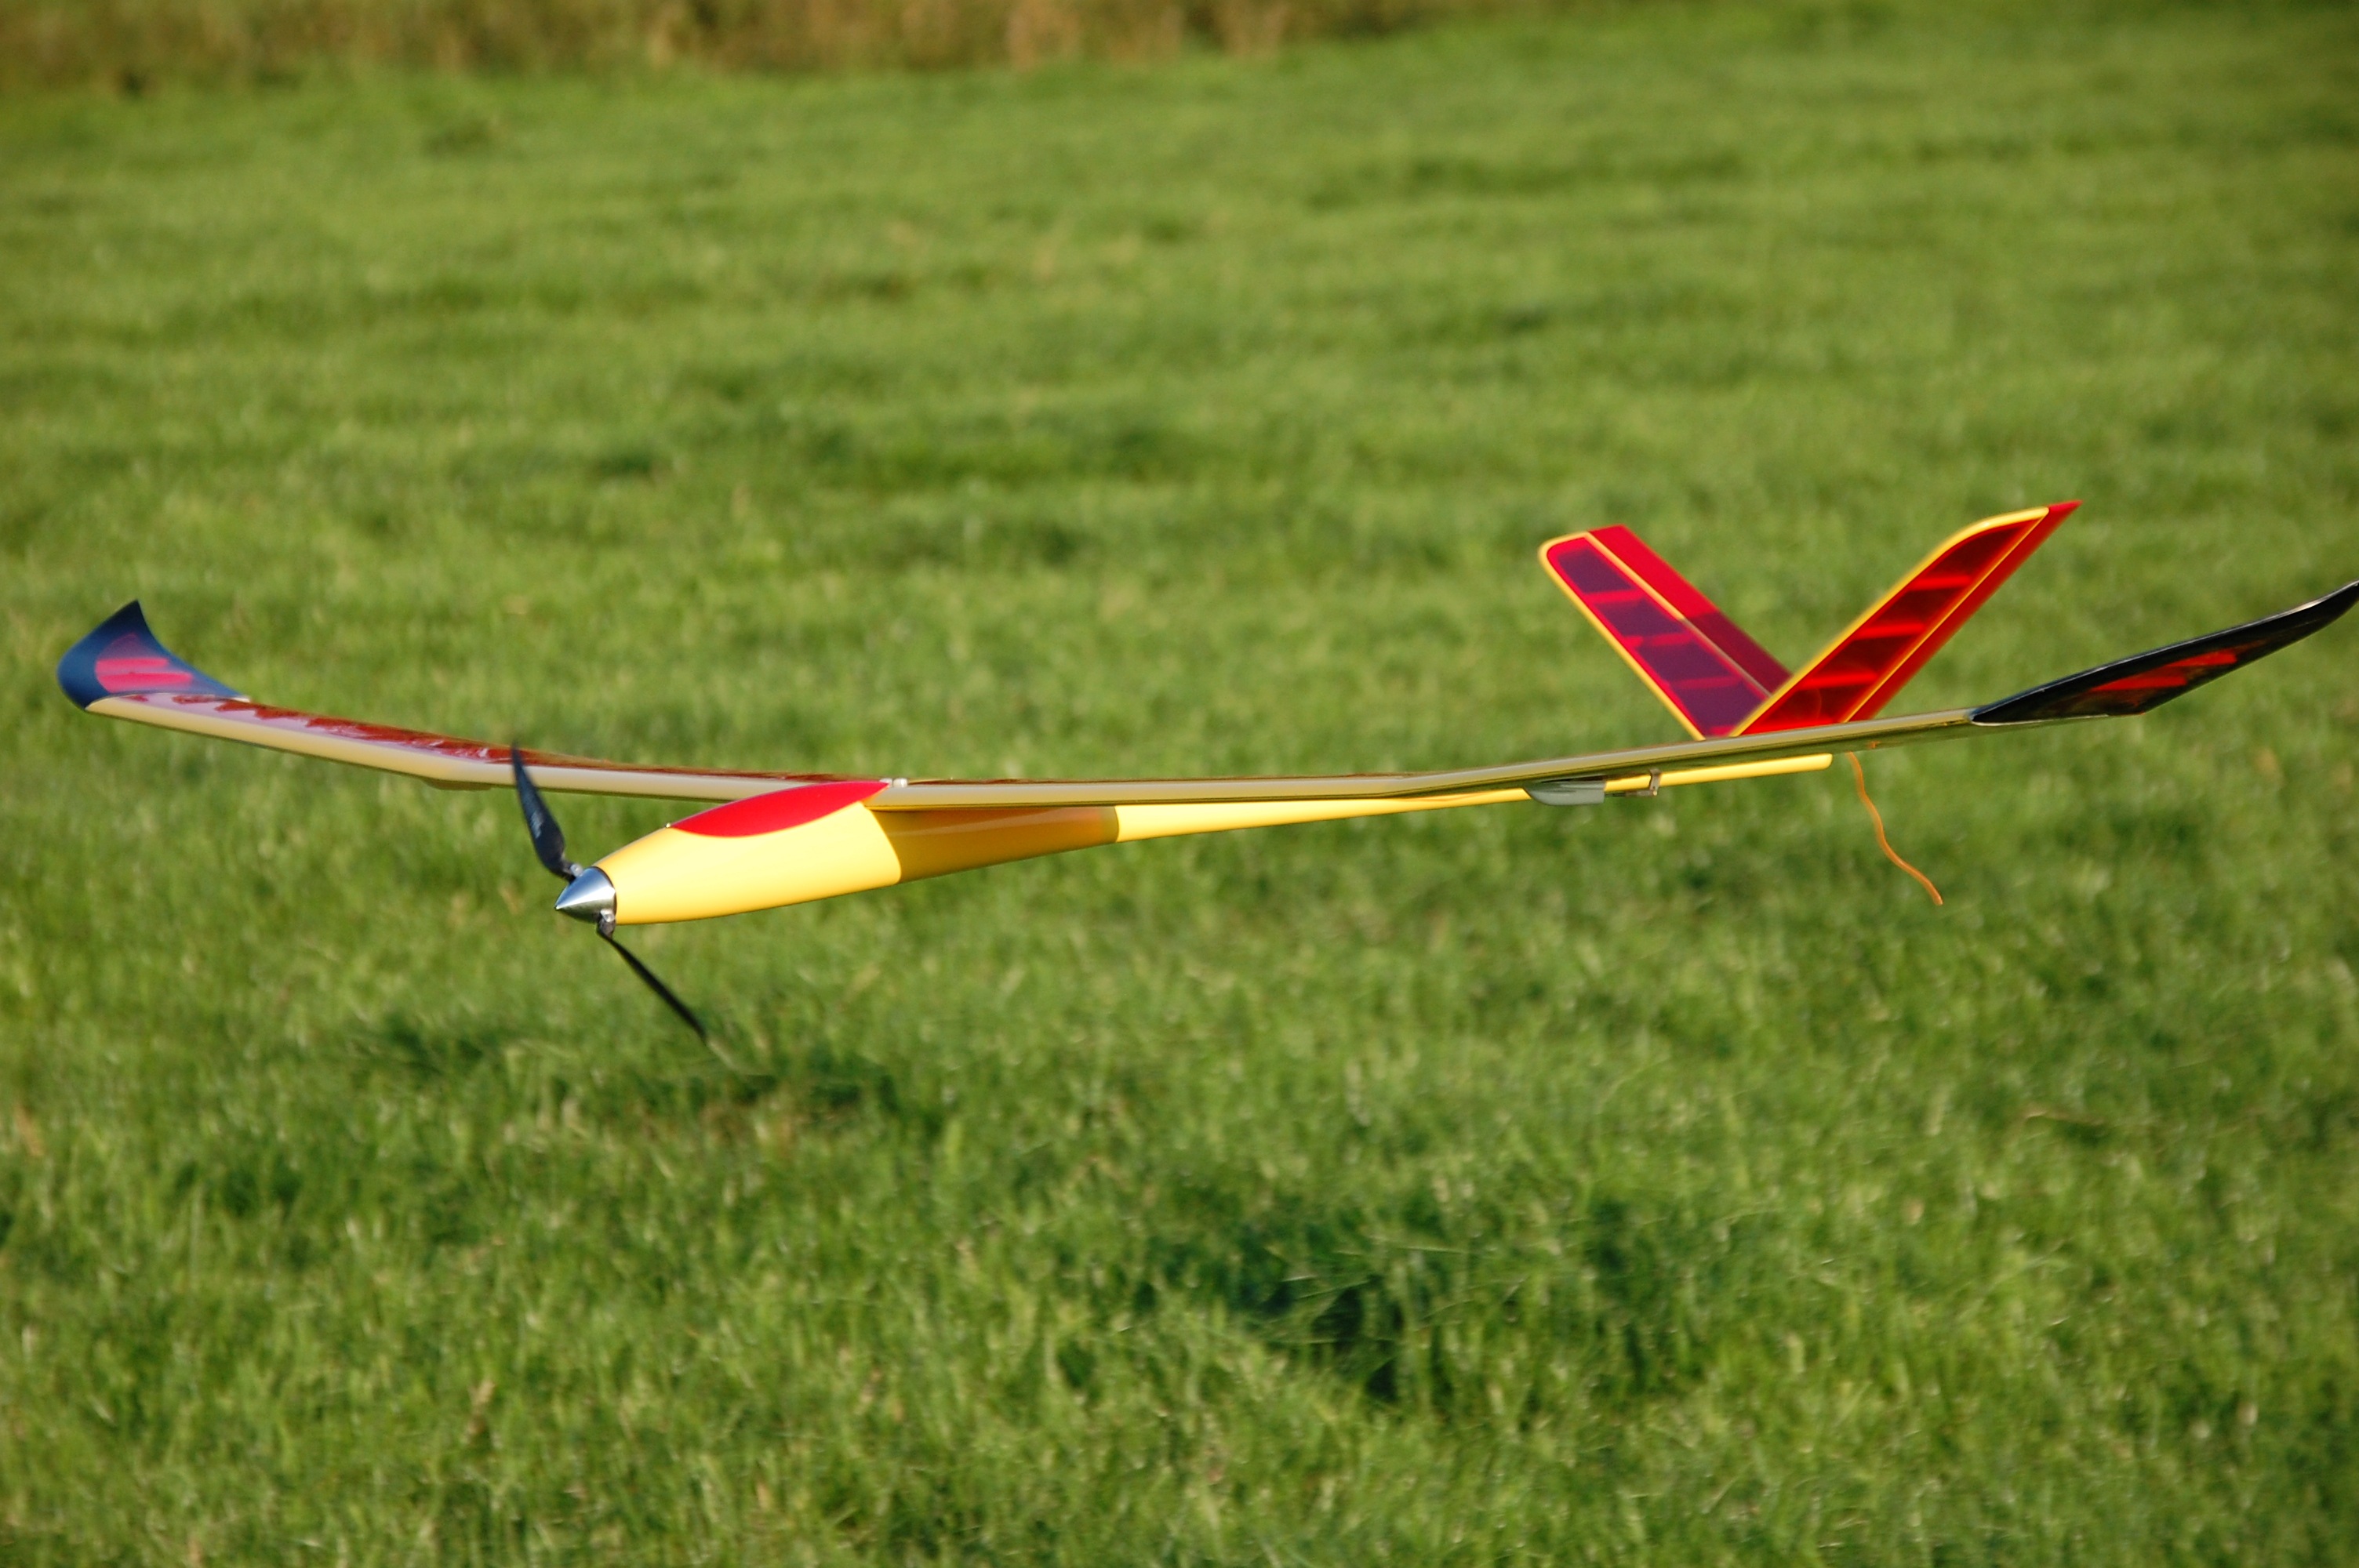
grass, wing, meadow, wind, airplane, aircraft, model, flight, glider, gliding, hobby, remotely controlled, model aircraft, monoplane, air travel, grass family, radio controlled aircraft, model airplane, model flying